Babolsar

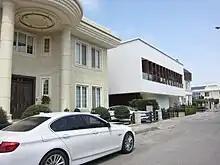
Khezer Shahr

Before Islam, Mazandaran Province was called Tapuristan (in Pahlavi: ), derived from the name of the Tapuri tribe (in Greek: Τάπυροι). After the advent of Islam, they became known as the Tabari people, and their land was named Tabaristan. Historians believe that the Amardi were the first ancient inhabitants of Mazandaran, with the Amardi residing from Amol to Tonekabon and the Tapurians from Amol to Gorgan. During the Achaemenid Empire, the southern shores of the Caspian Sea were inhabited by the Tapurians, Amardi, Anariacae, and Cadusii. Historians have linked the Amardi to the Dahae, Scythians, and Persians.